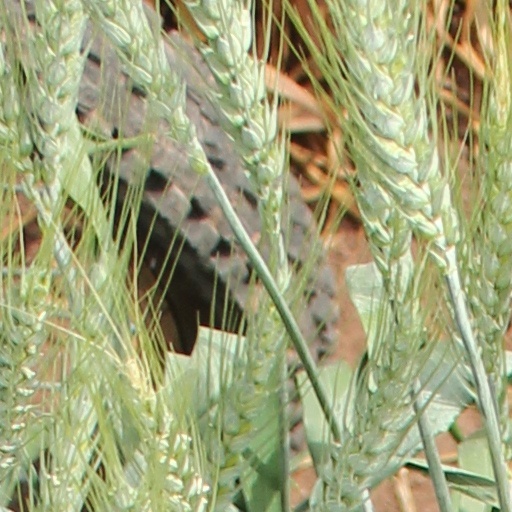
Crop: wheat